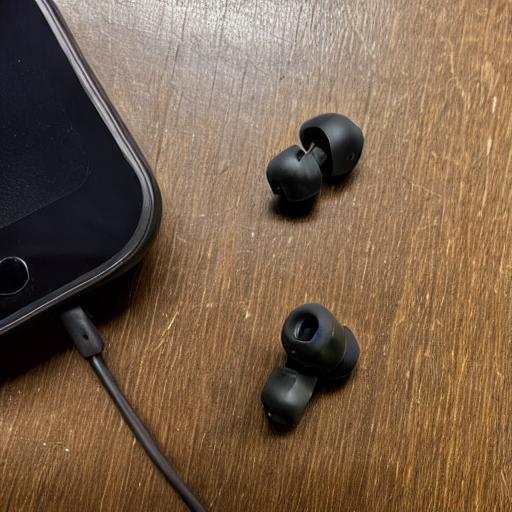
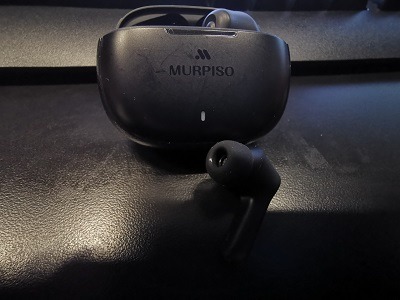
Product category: earbuds
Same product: no